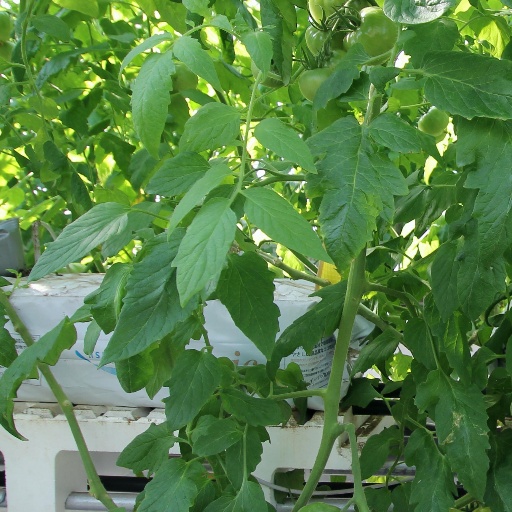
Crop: tomato